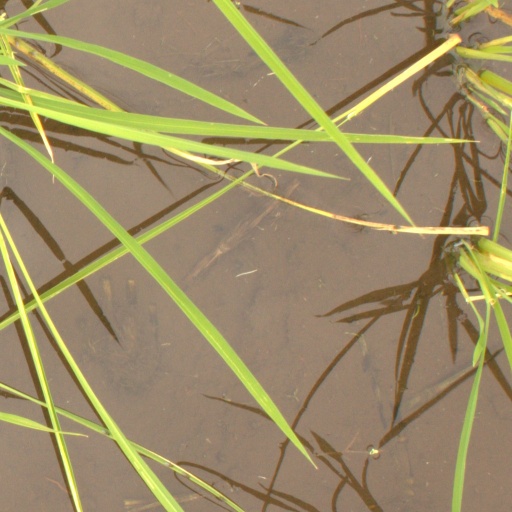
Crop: rice